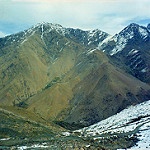
Scene: Outdoor